Jim Stillson

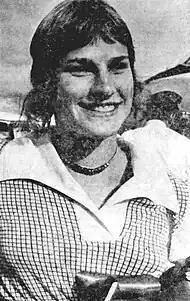
Janet Ely in 1972

Stillson mentored Olympian Scott Donie (USA) at the age group team at Columbia. Donie competed at the 1992 Barcelona and 1996 Atlanta Olympic Games, and won silver in Platform diving in 1992. He had a career as a diving coach at Columbia, as did Stillson.